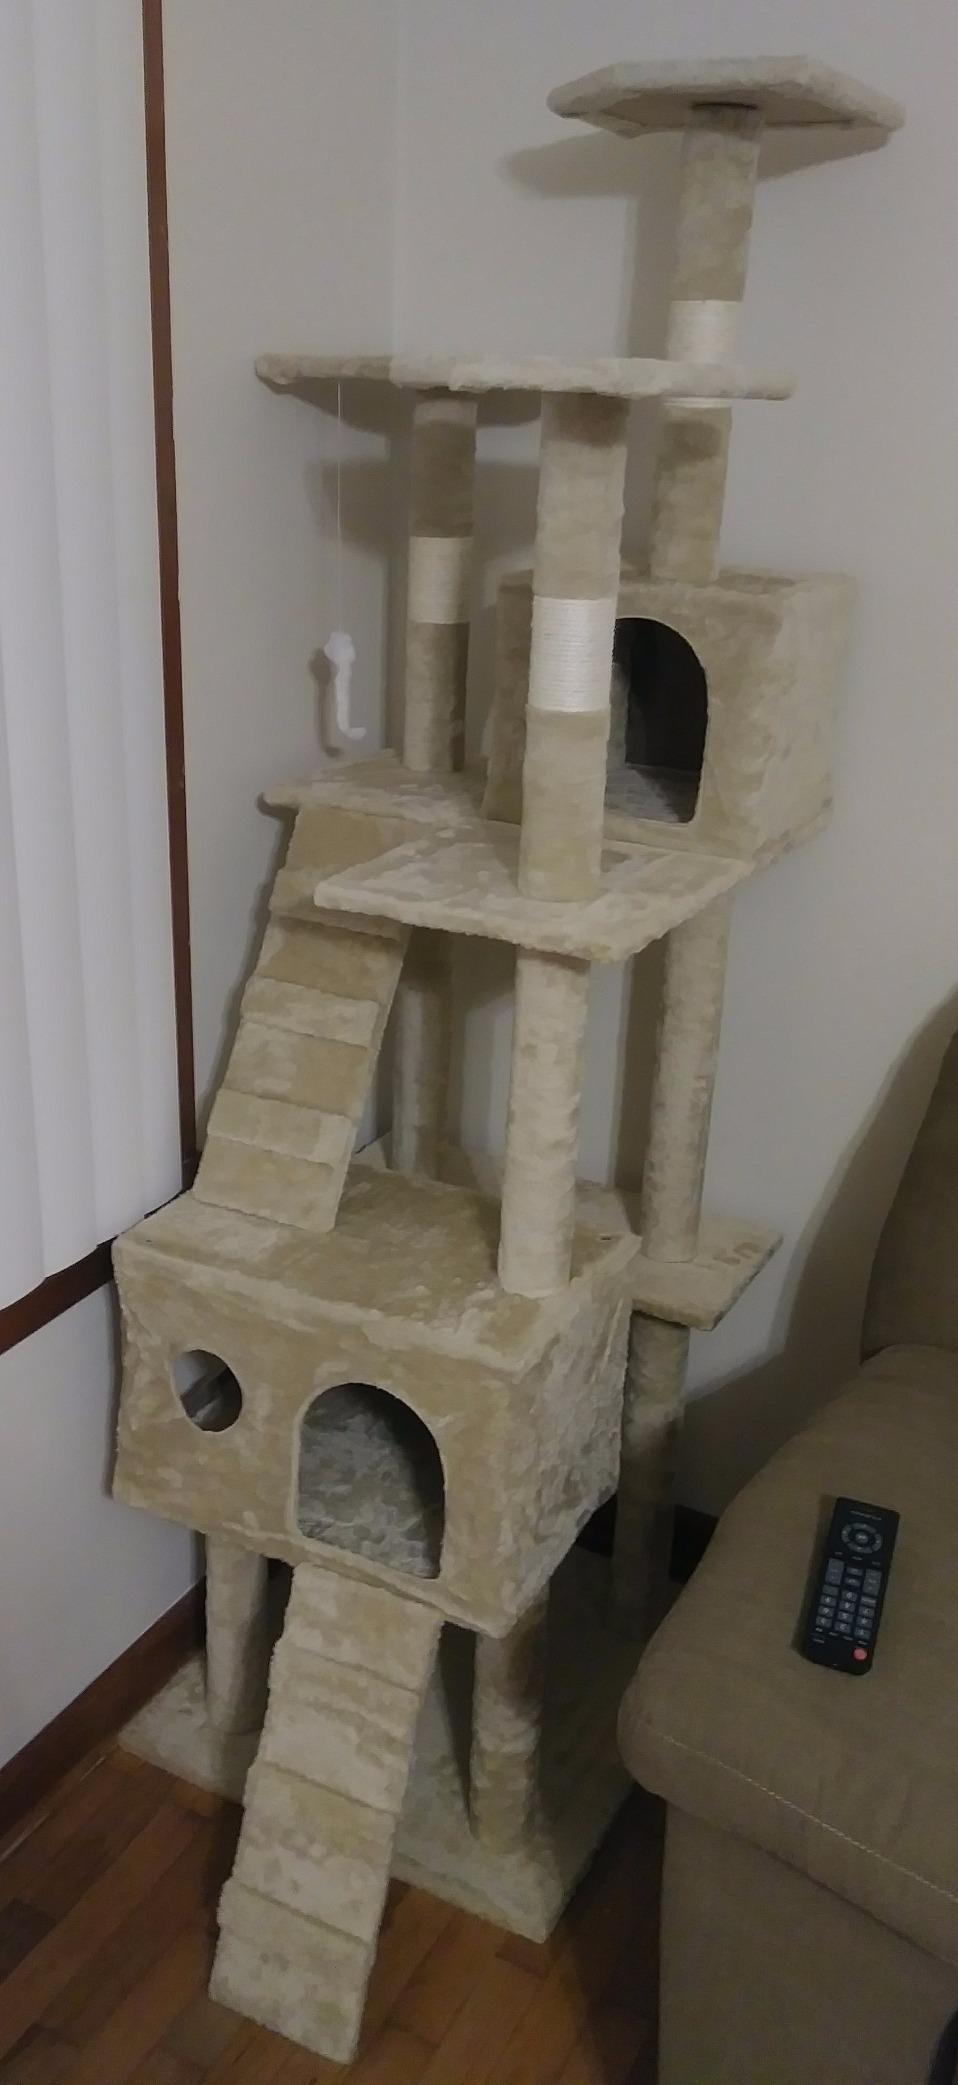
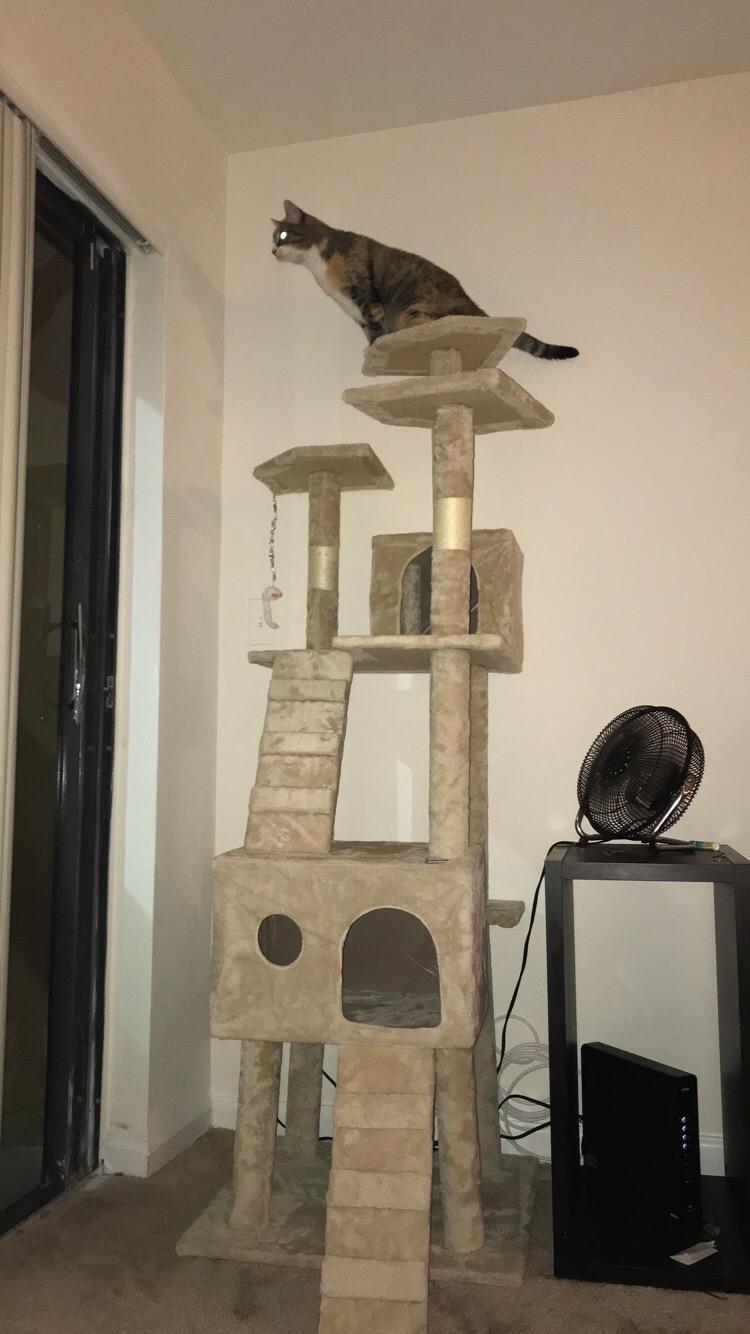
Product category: items_cat tree
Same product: yes